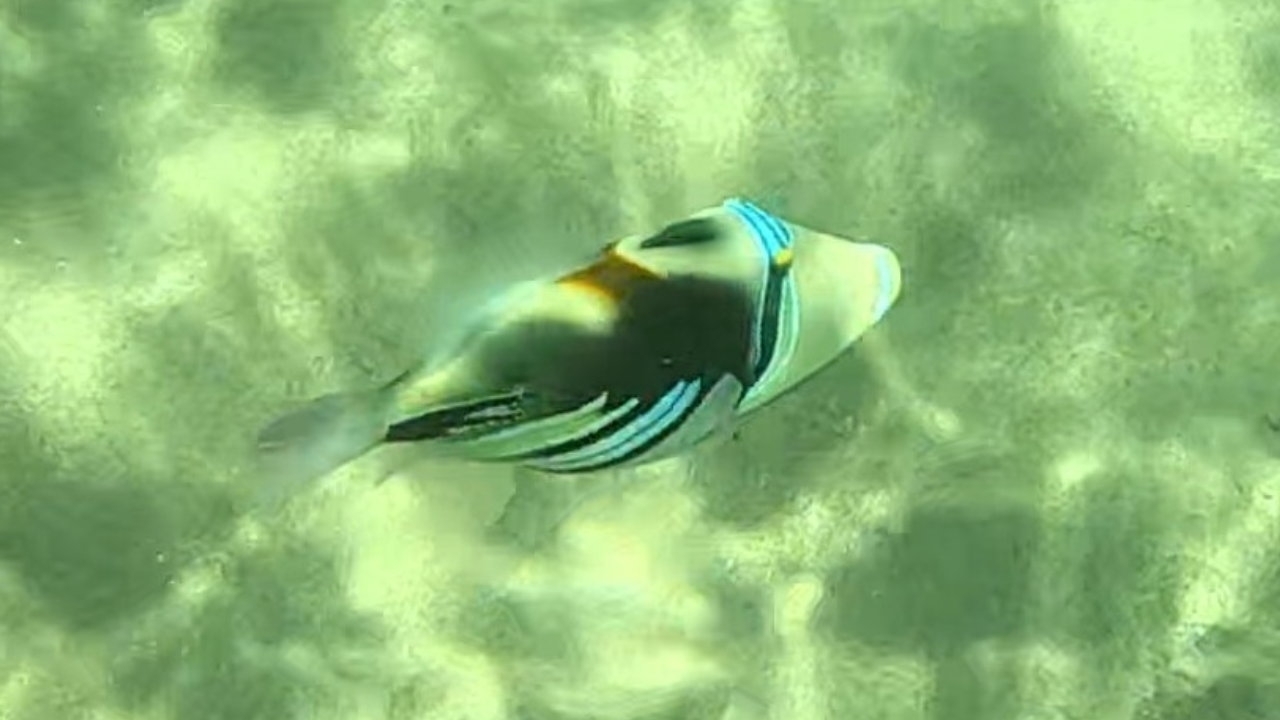
Rhinecanthus aculeatus (Lagoon Triggerfish)